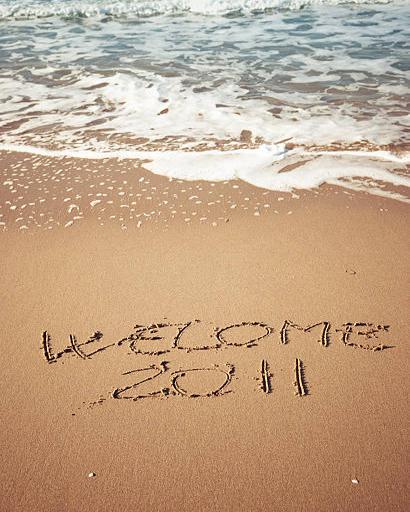
welcome message in the sand